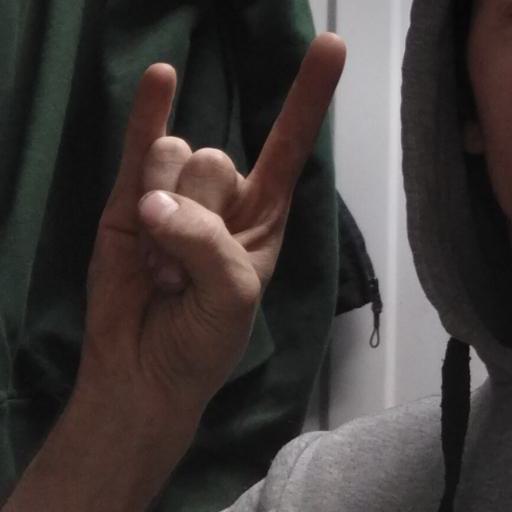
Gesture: rock